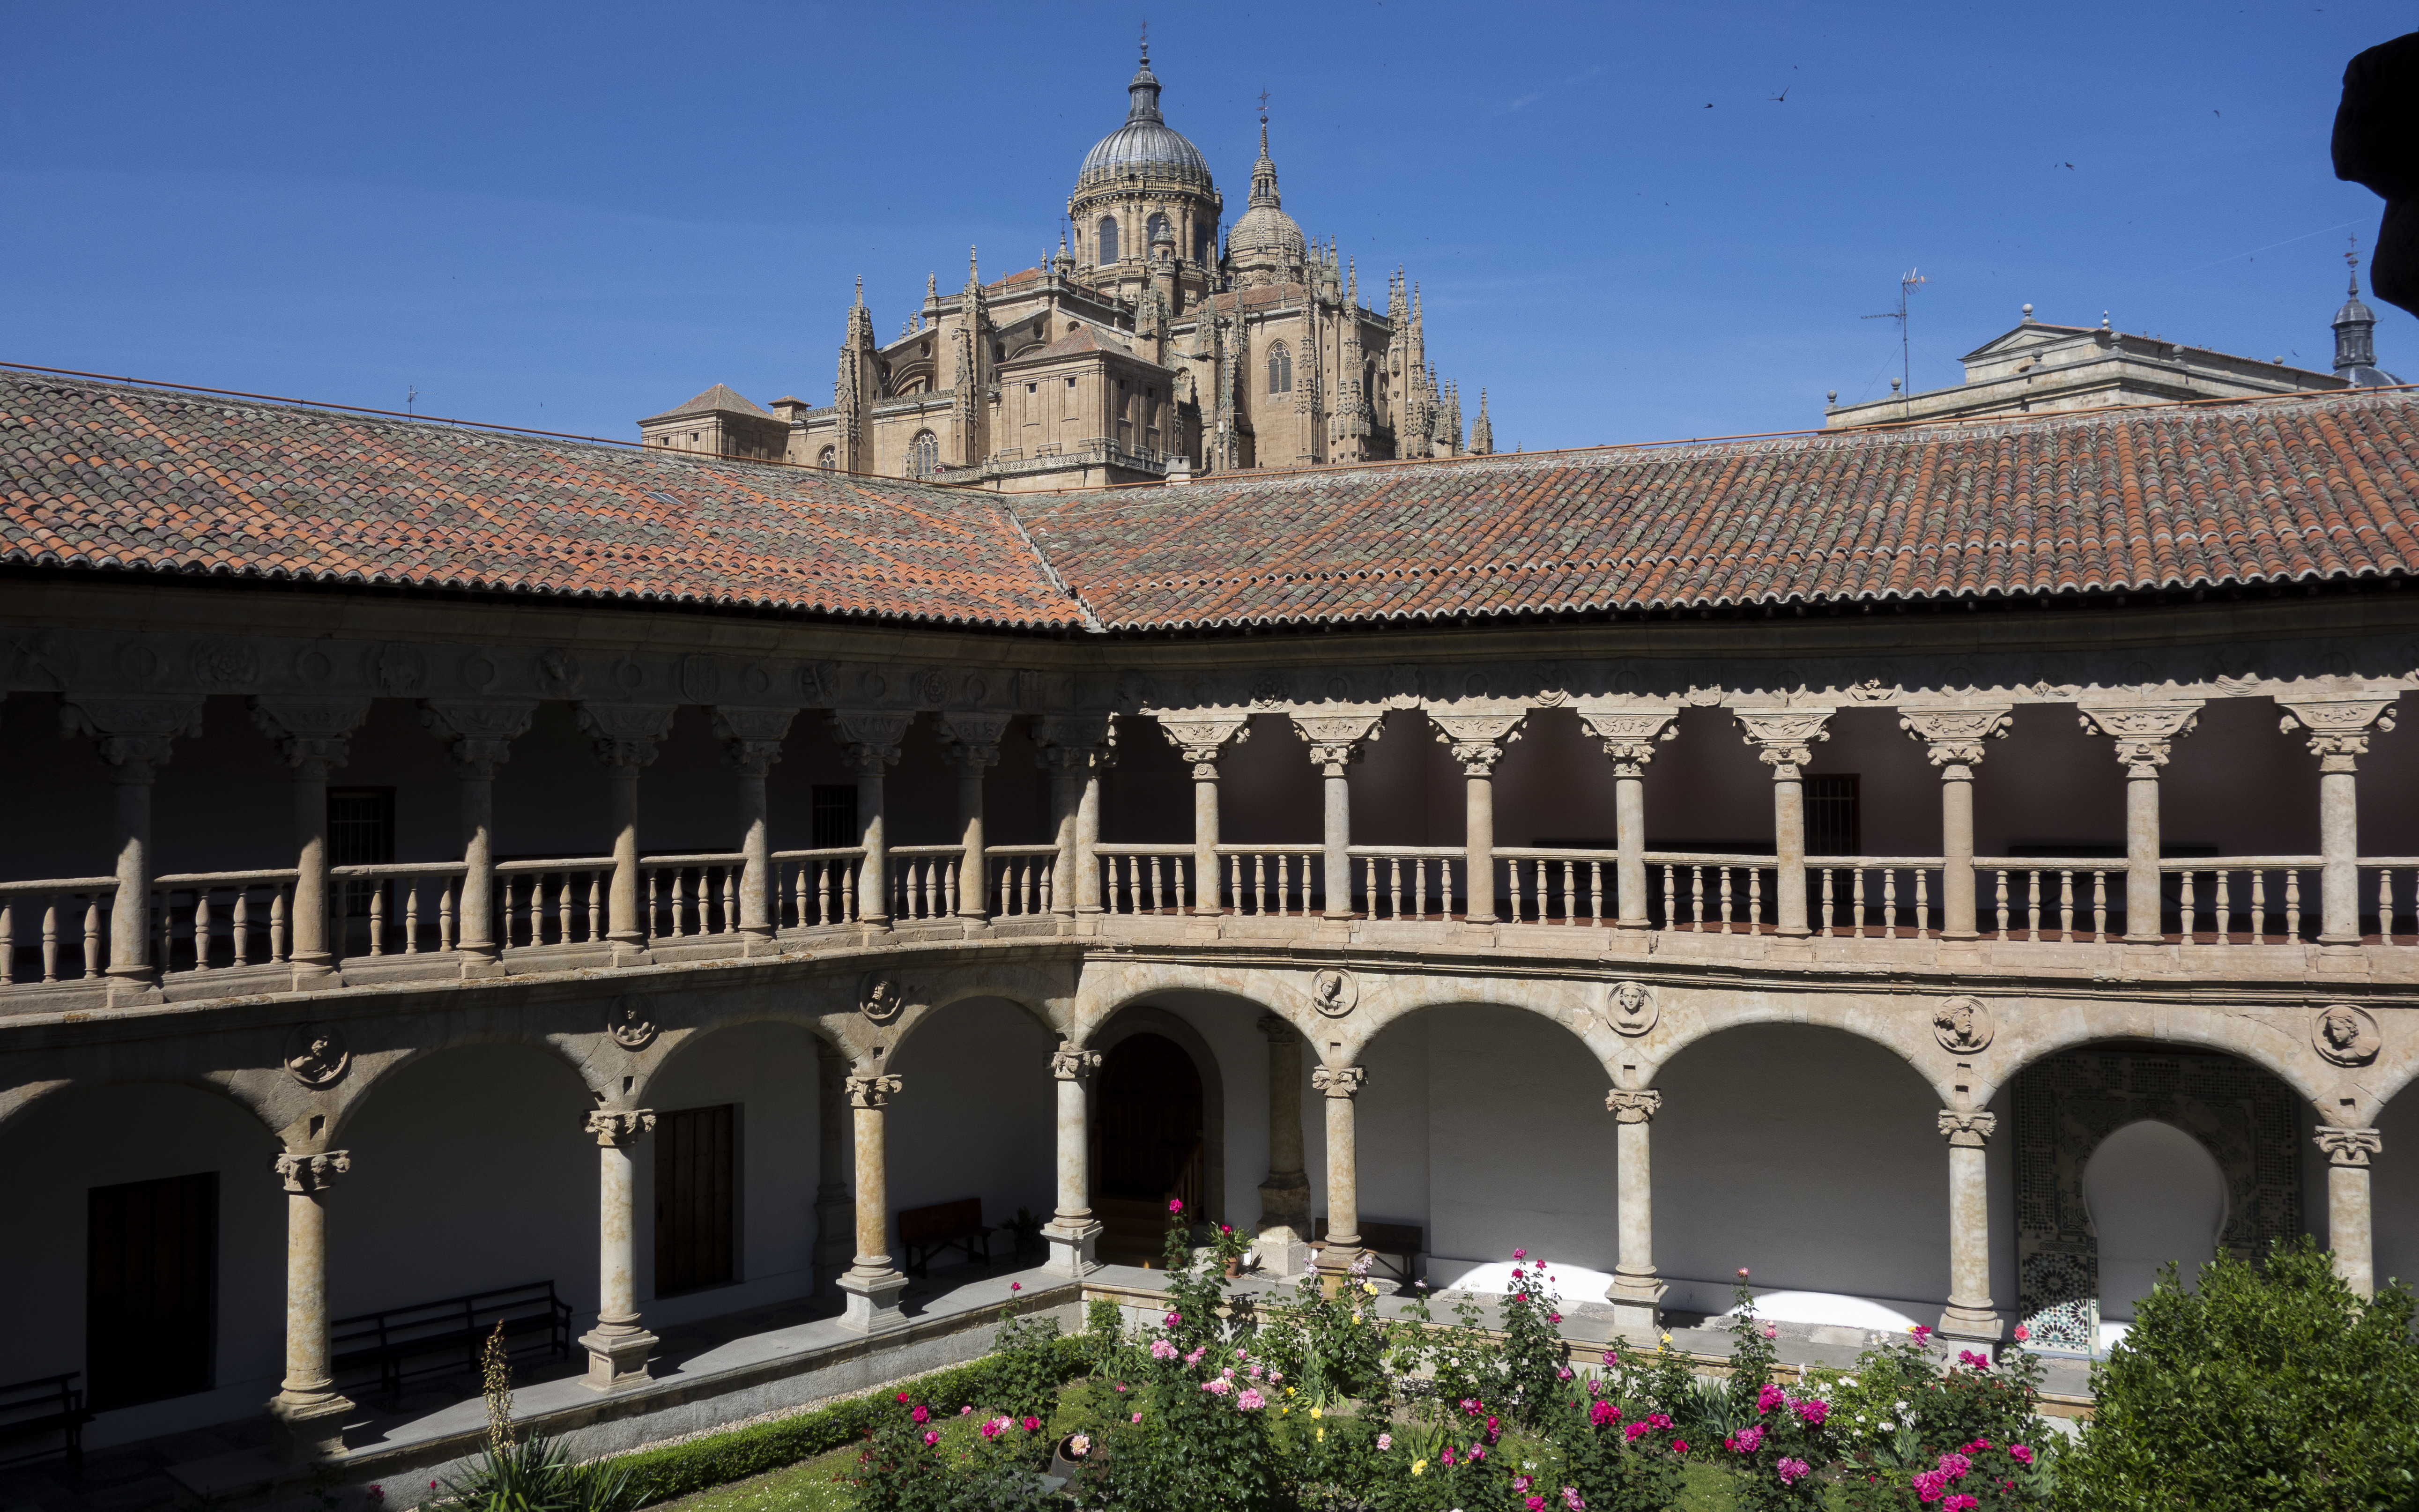
architecture, building, palace, arch, landmark, facade, tourism, espagne, monastery, salamanque, castilleetle n, ancient history, ancient roman architecture